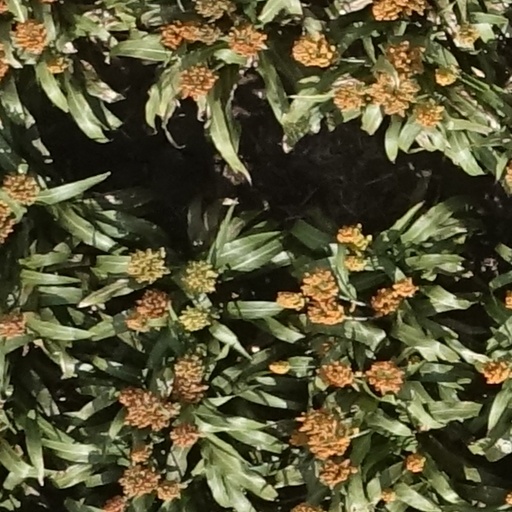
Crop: sorghum